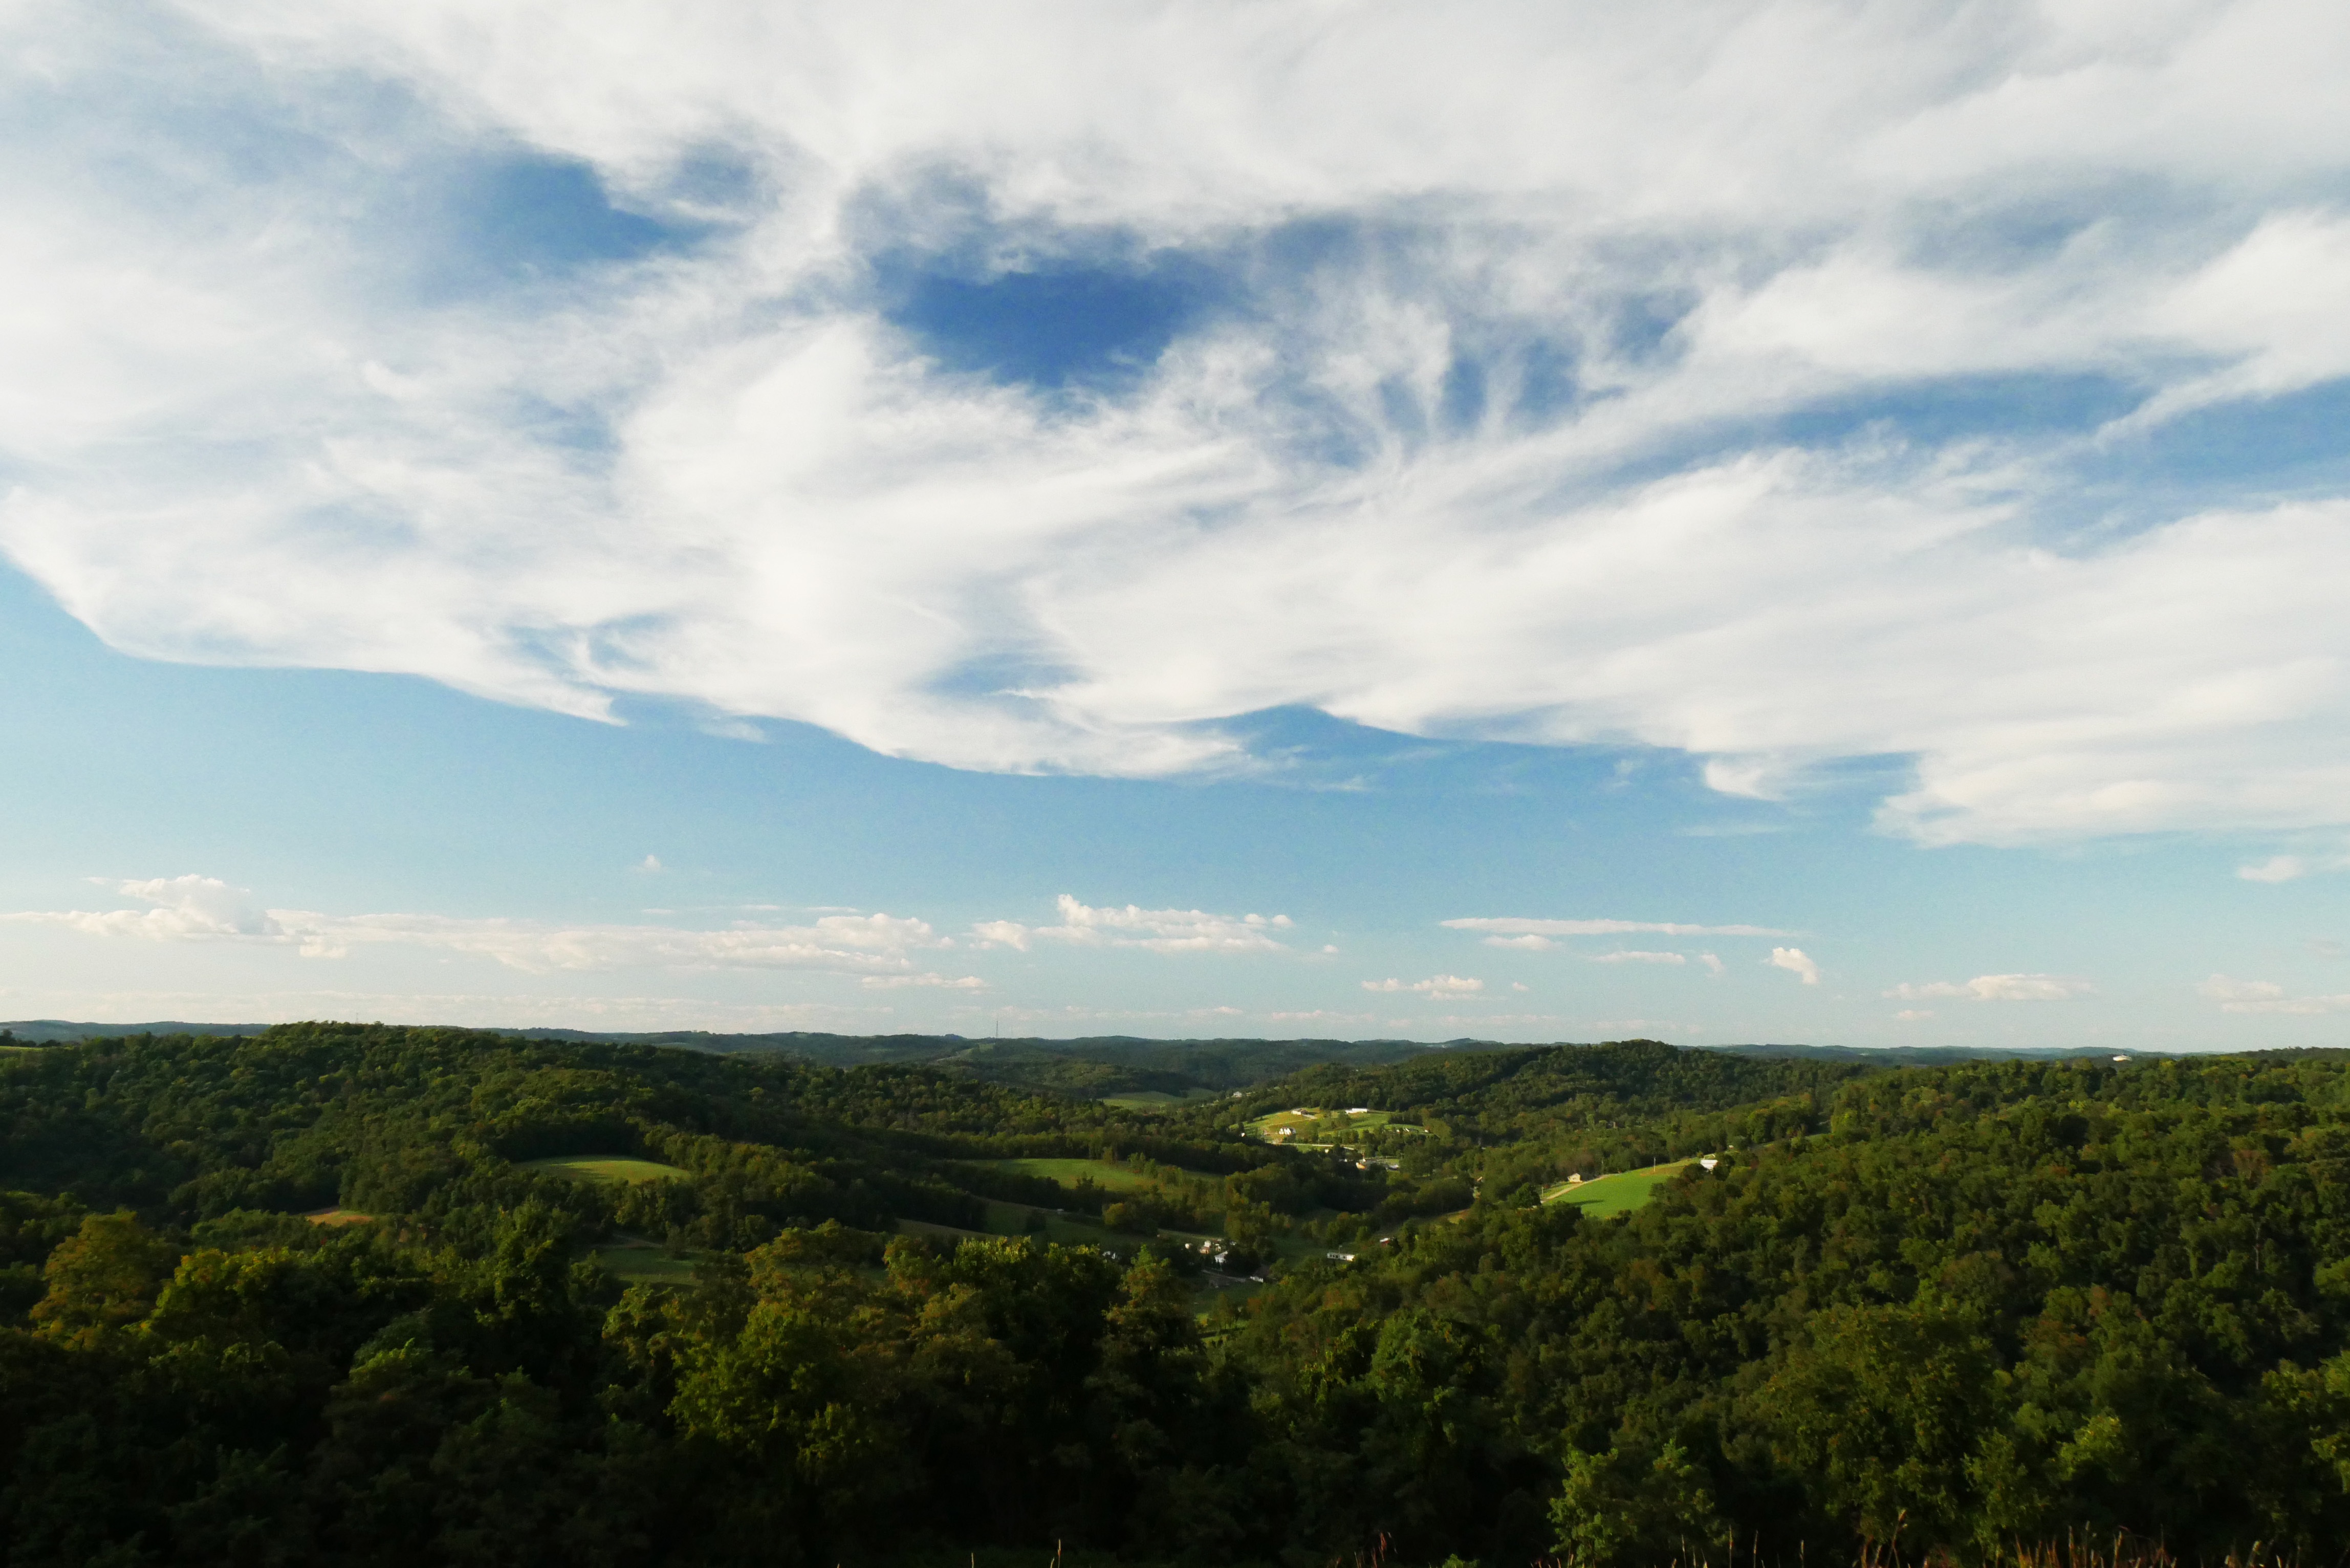
landscape, tree, nature, forest, horizon, mountain, cloud, sky, field, meadow, sunlight, morning, hill, valley, mountain range, plain, grassland, plateau, habitat, ecosystem, rural area, meteorological phenomenon, natural environment, geographical feature, atmospheric phenomenon, mountainous landforms